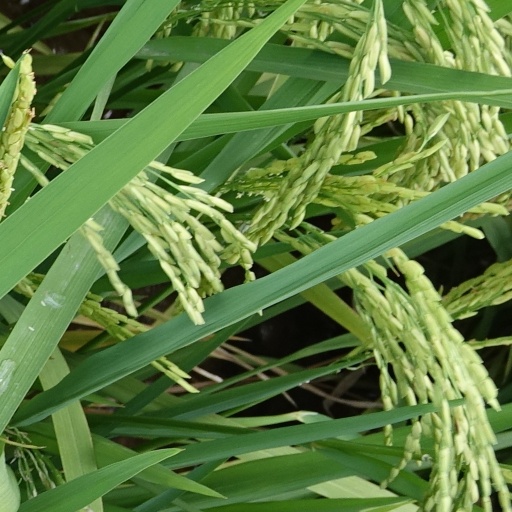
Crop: rice